Christo Coetzee

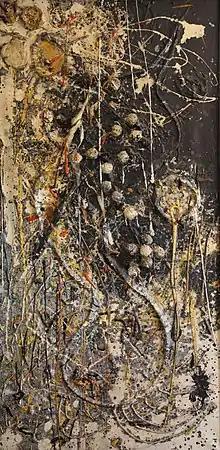
"Painting Yellow", 1957, oil on assemblage, 182 x 91 x 11 cm, Jan du Toit Collection

He was soon occupied with mundane office work, first for the South African Railways, then at Wits, briefly enlivened by an exhibition of small oil paintings at the Lawrence Adler Gallery in Johannesburg. The interest of Cape Town art dealer Louis Schachat was peaked and it became his occupation to acquire Christo's work from this period and the 1951 exhibition. On 6 November 1953, Coetzee was again on his way to London, spurred by a travel lust that would lead to the dissolution of his marriage with Long. She would never again join him abroad.